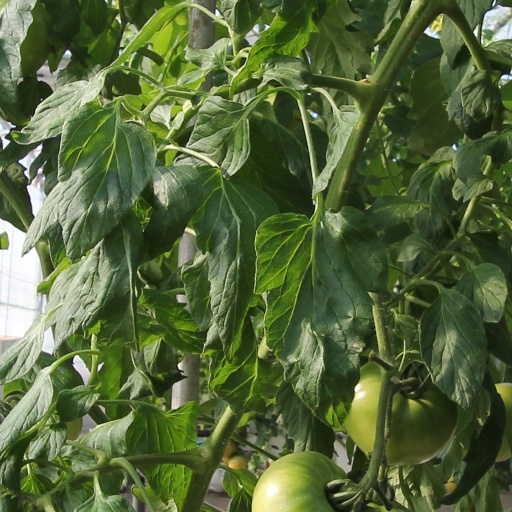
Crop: tomato